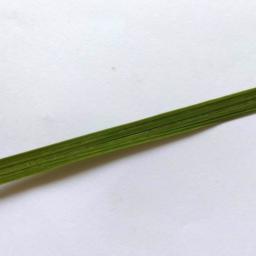
Label: Rice___Healthy